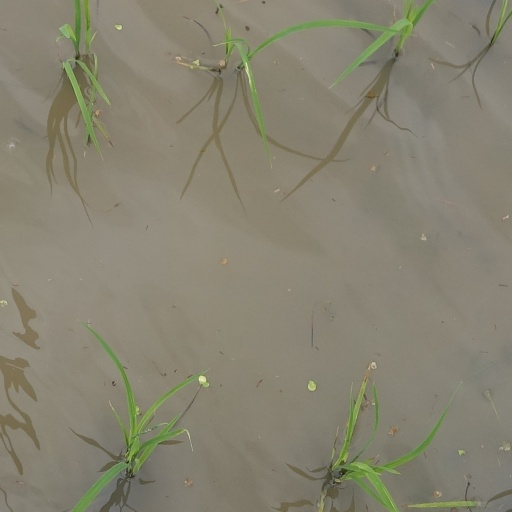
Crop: rice